Gosport Town Hall

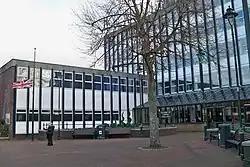

Gosport Town Hall is a municipal structure in the High Street, Gosport, Hampshire, England. The structure currently serves as the headquarters of Gosport Borough Council.